Tehran

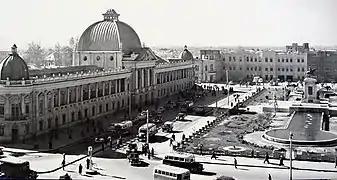
Under Reza Shah's reign, Tehran underwent a transformative modernization, with the establishment of urban infrastructure, modern streets, educational institutions, and public amenities, marking a pivotal step toward a structured, contemporary capital.

After 50 years of Qajar rule, the city still barely had more than 80,000 inhabitants. Up until the 1870s, Tehran consisted of a walled citadel, a roofed bazaar, and the three main neighborhoods of Udlajan, Chale-Meydan, and Sangelaj, where the majority resided.